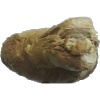
Label: Ginger Root 1